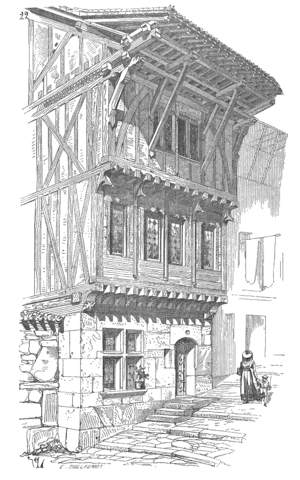
En charpente, une panne sablière est une poutre placée horizontalement à la base du versant de toiture, sur le mur de façade. On la nomme ainsi car on la posait sur un lit de sable, qui en fuyant, permettait à la poutre de prendre sa place lentement.